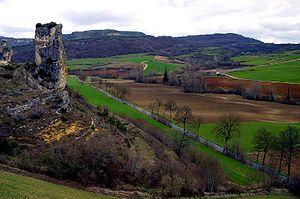
Markinez est une commune ou contrée de la municipalité de Bernedo dans la province d'Alava dans la Communauté autonome basque.